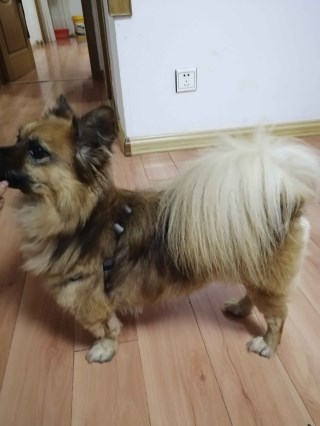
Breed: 3336-n000121-chinese_rural_dog